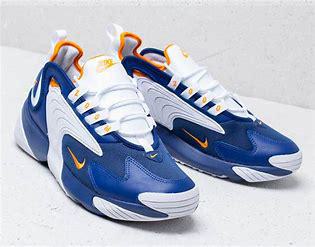
Brand: Nike
Model: Zoom 2K